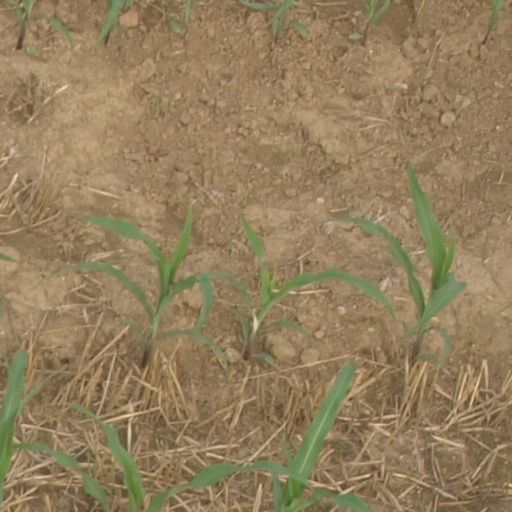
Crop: maize; corn